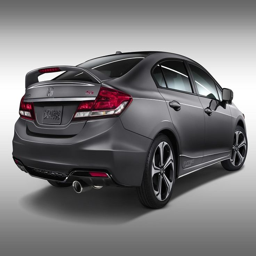
the review always mentions this car as the simple but elegant car .